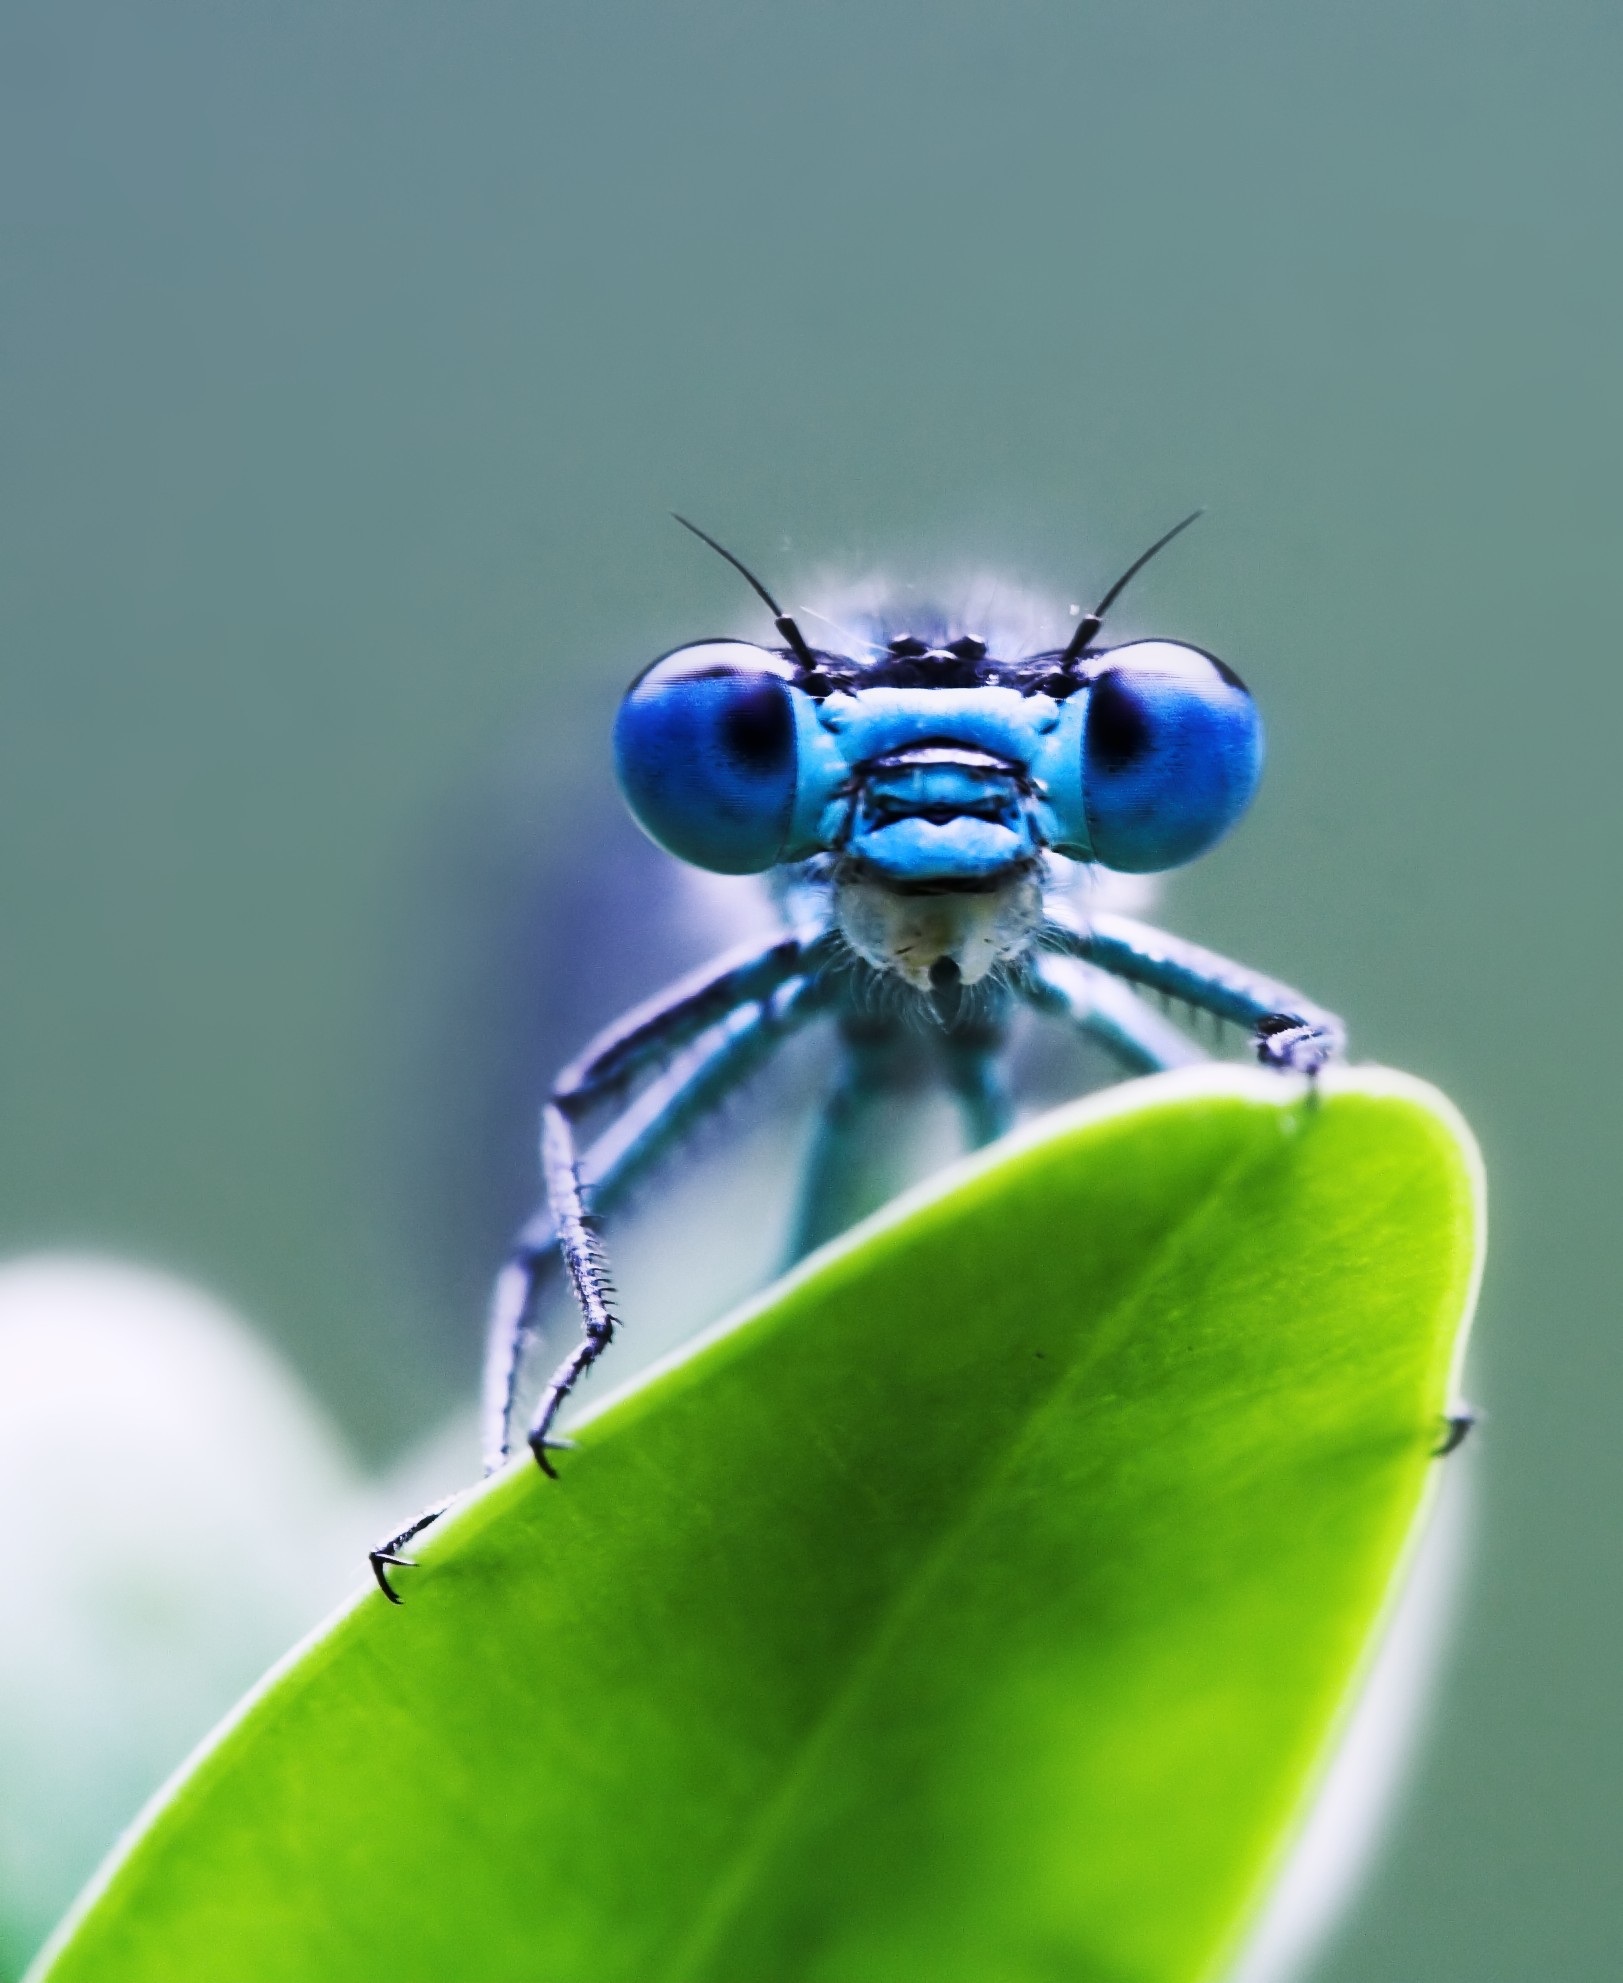
nature, photography, leaf, flower, fly, green, insect, macro, blue, close, fauna, invertebrate, close up, turquoise, eye, dragonfly, damselfly, compound, filigree, flight insect, macro photography, arthropod, leaf beetle, predatory insect, plant stem, dragonflies and damseflies